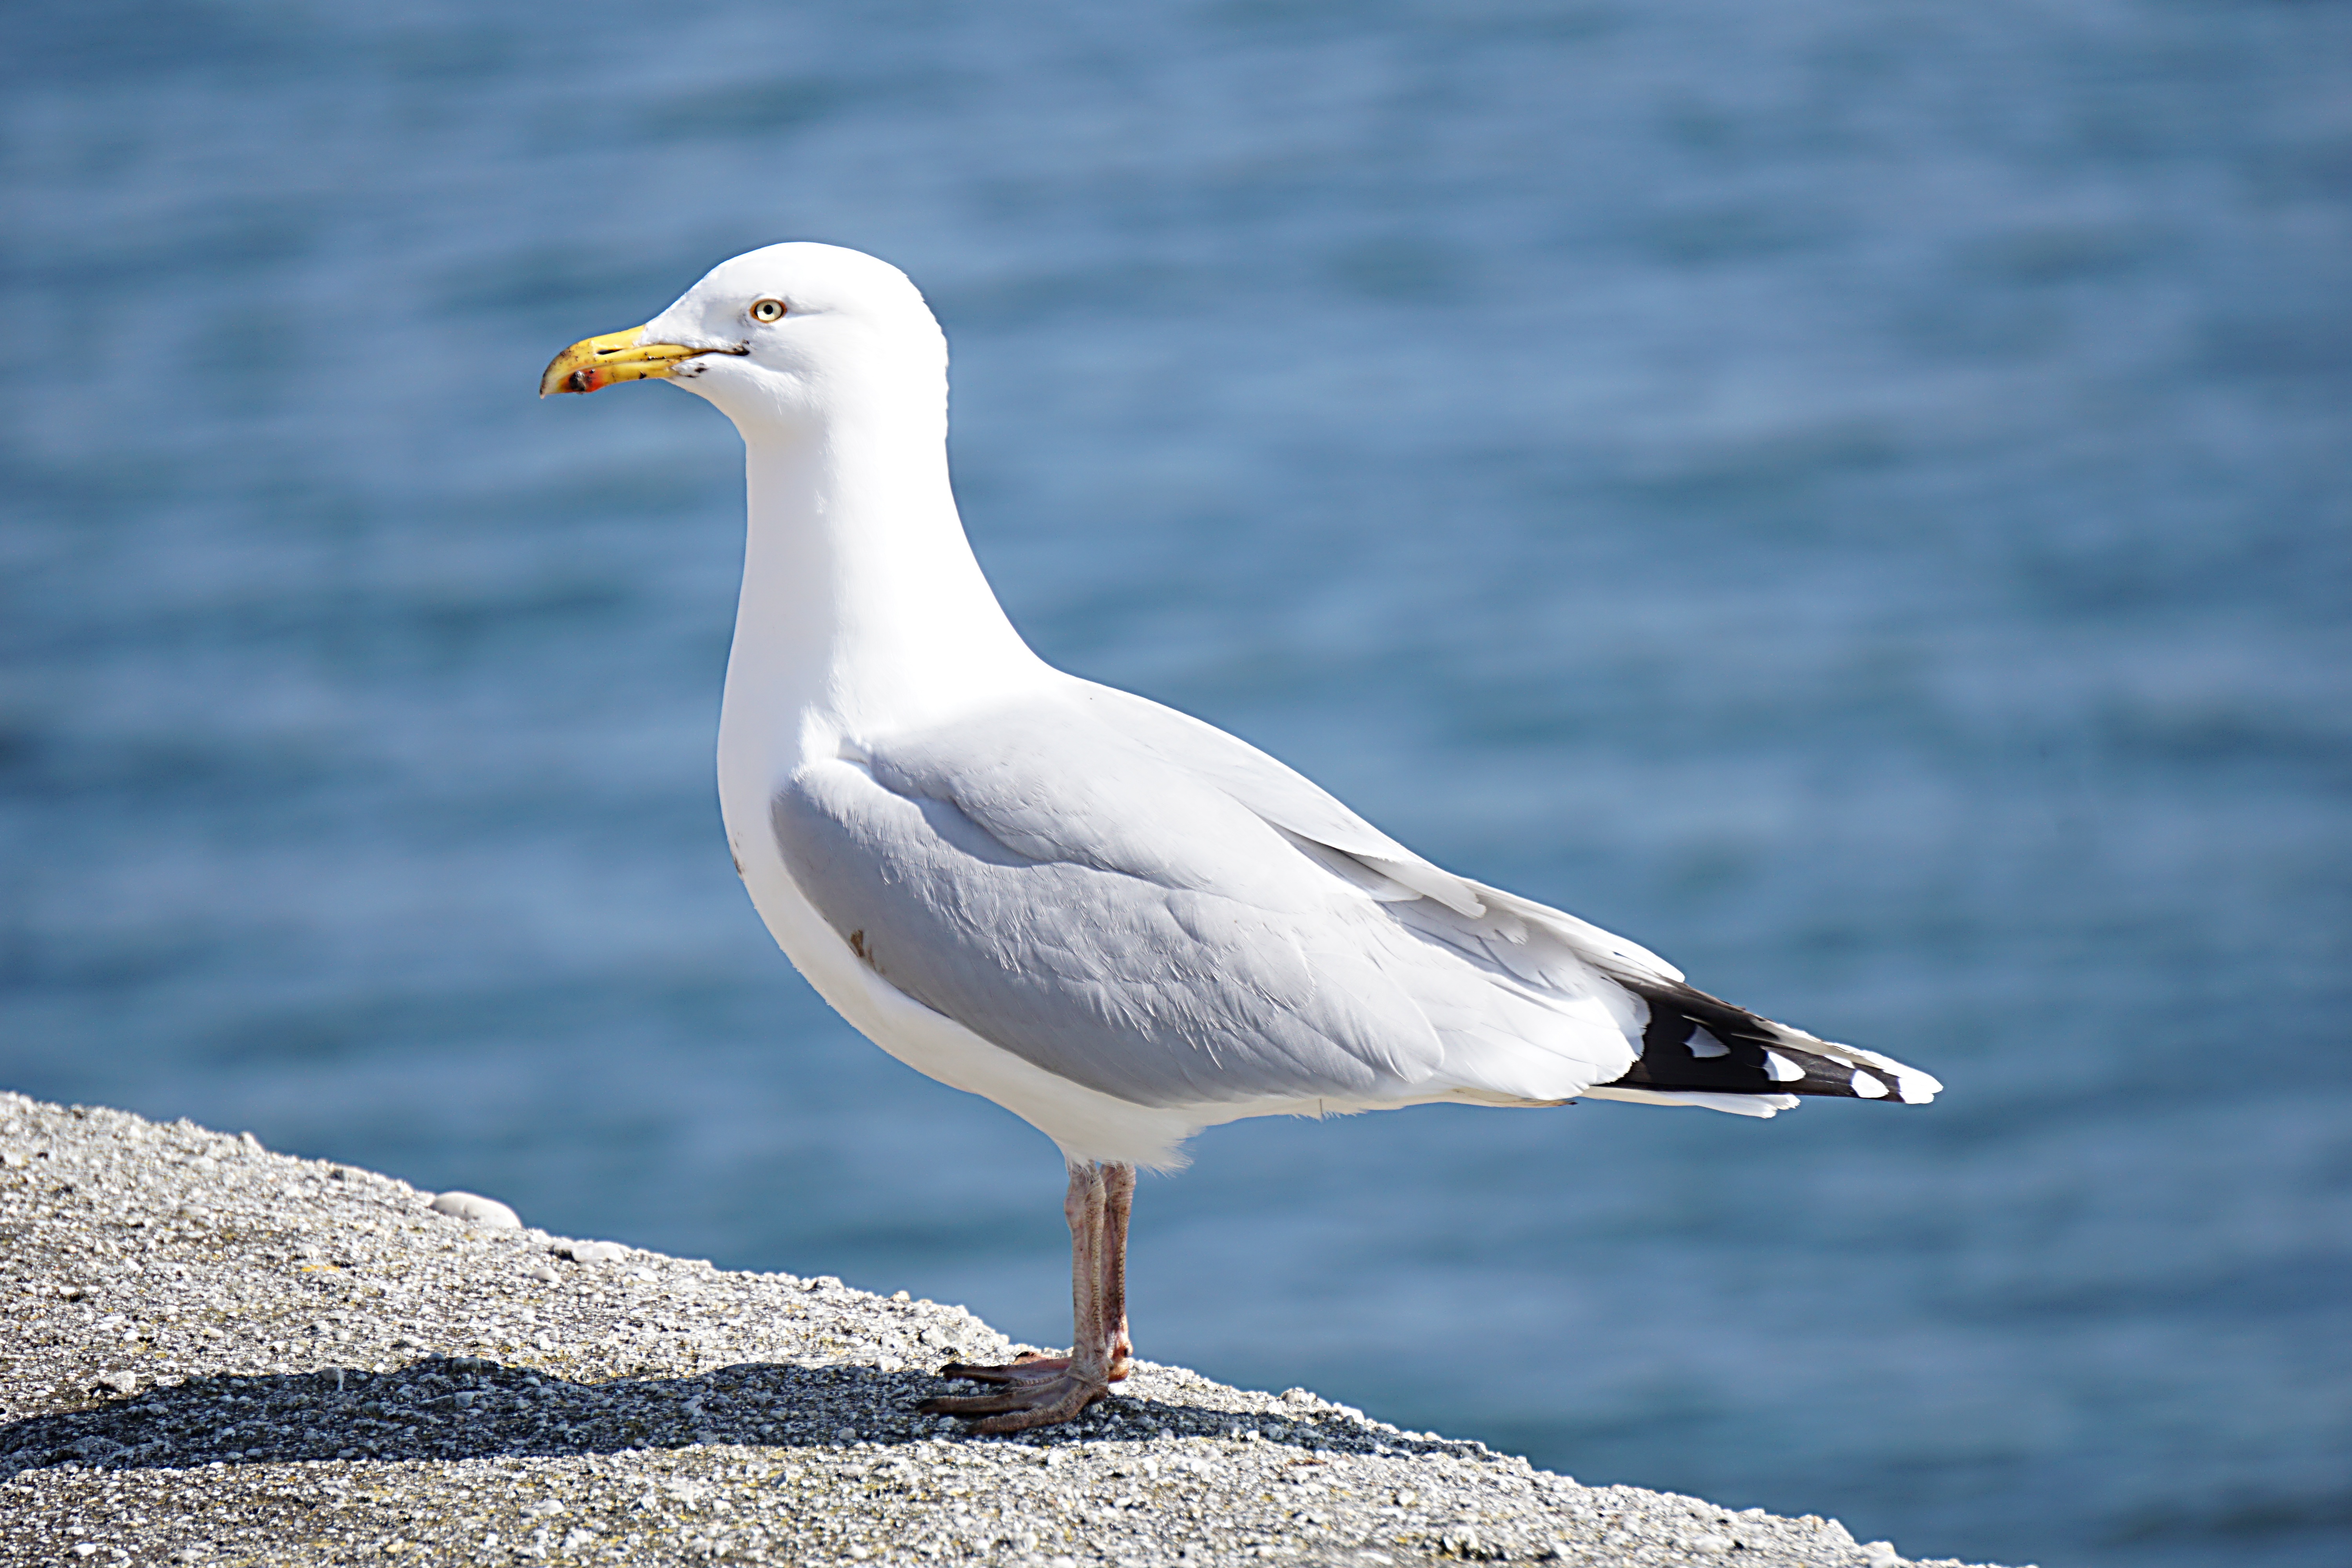
sea, nature, ocean, bird, animal, seabird, wildlife, wild, gull, beak, fauna, sea bird, ornithology, feathers, vertebrate, albatross, charadriiformes, european herring gull, great black backed gull